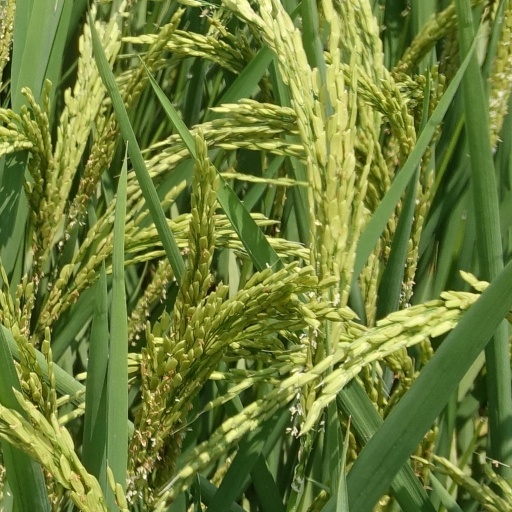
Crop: rice